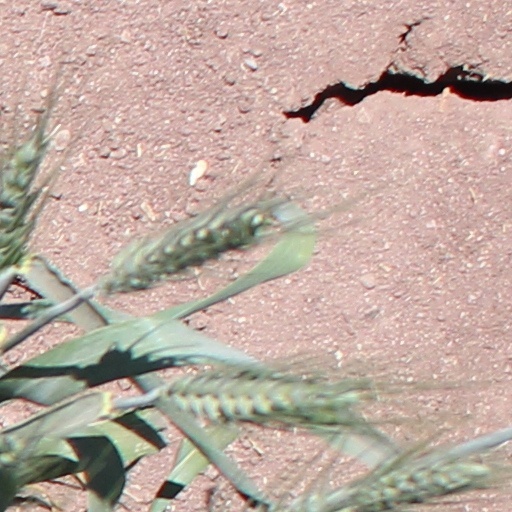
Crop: wheat